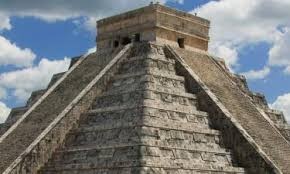
Landmark: Chichen Itza